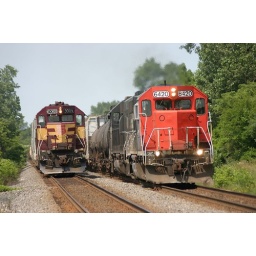
GT GP40 in the lead of a road train highballs past a WC GP40 holding the main at south Prospect Heights.